South Eastern Main Line

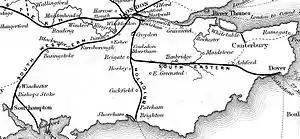
Railways in the south east that were built, authorised or under construction by 1840

The line was built by the South Eastern Railway (SER), which was in competition with the London, Chatham and Dover Railway (LCDR), hence the duplication of routes in Kent.